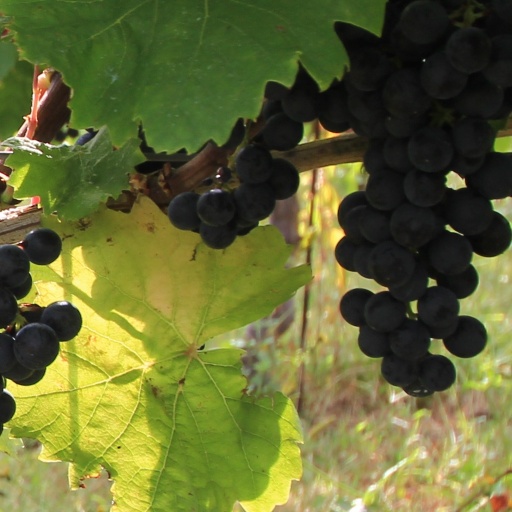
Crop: grape